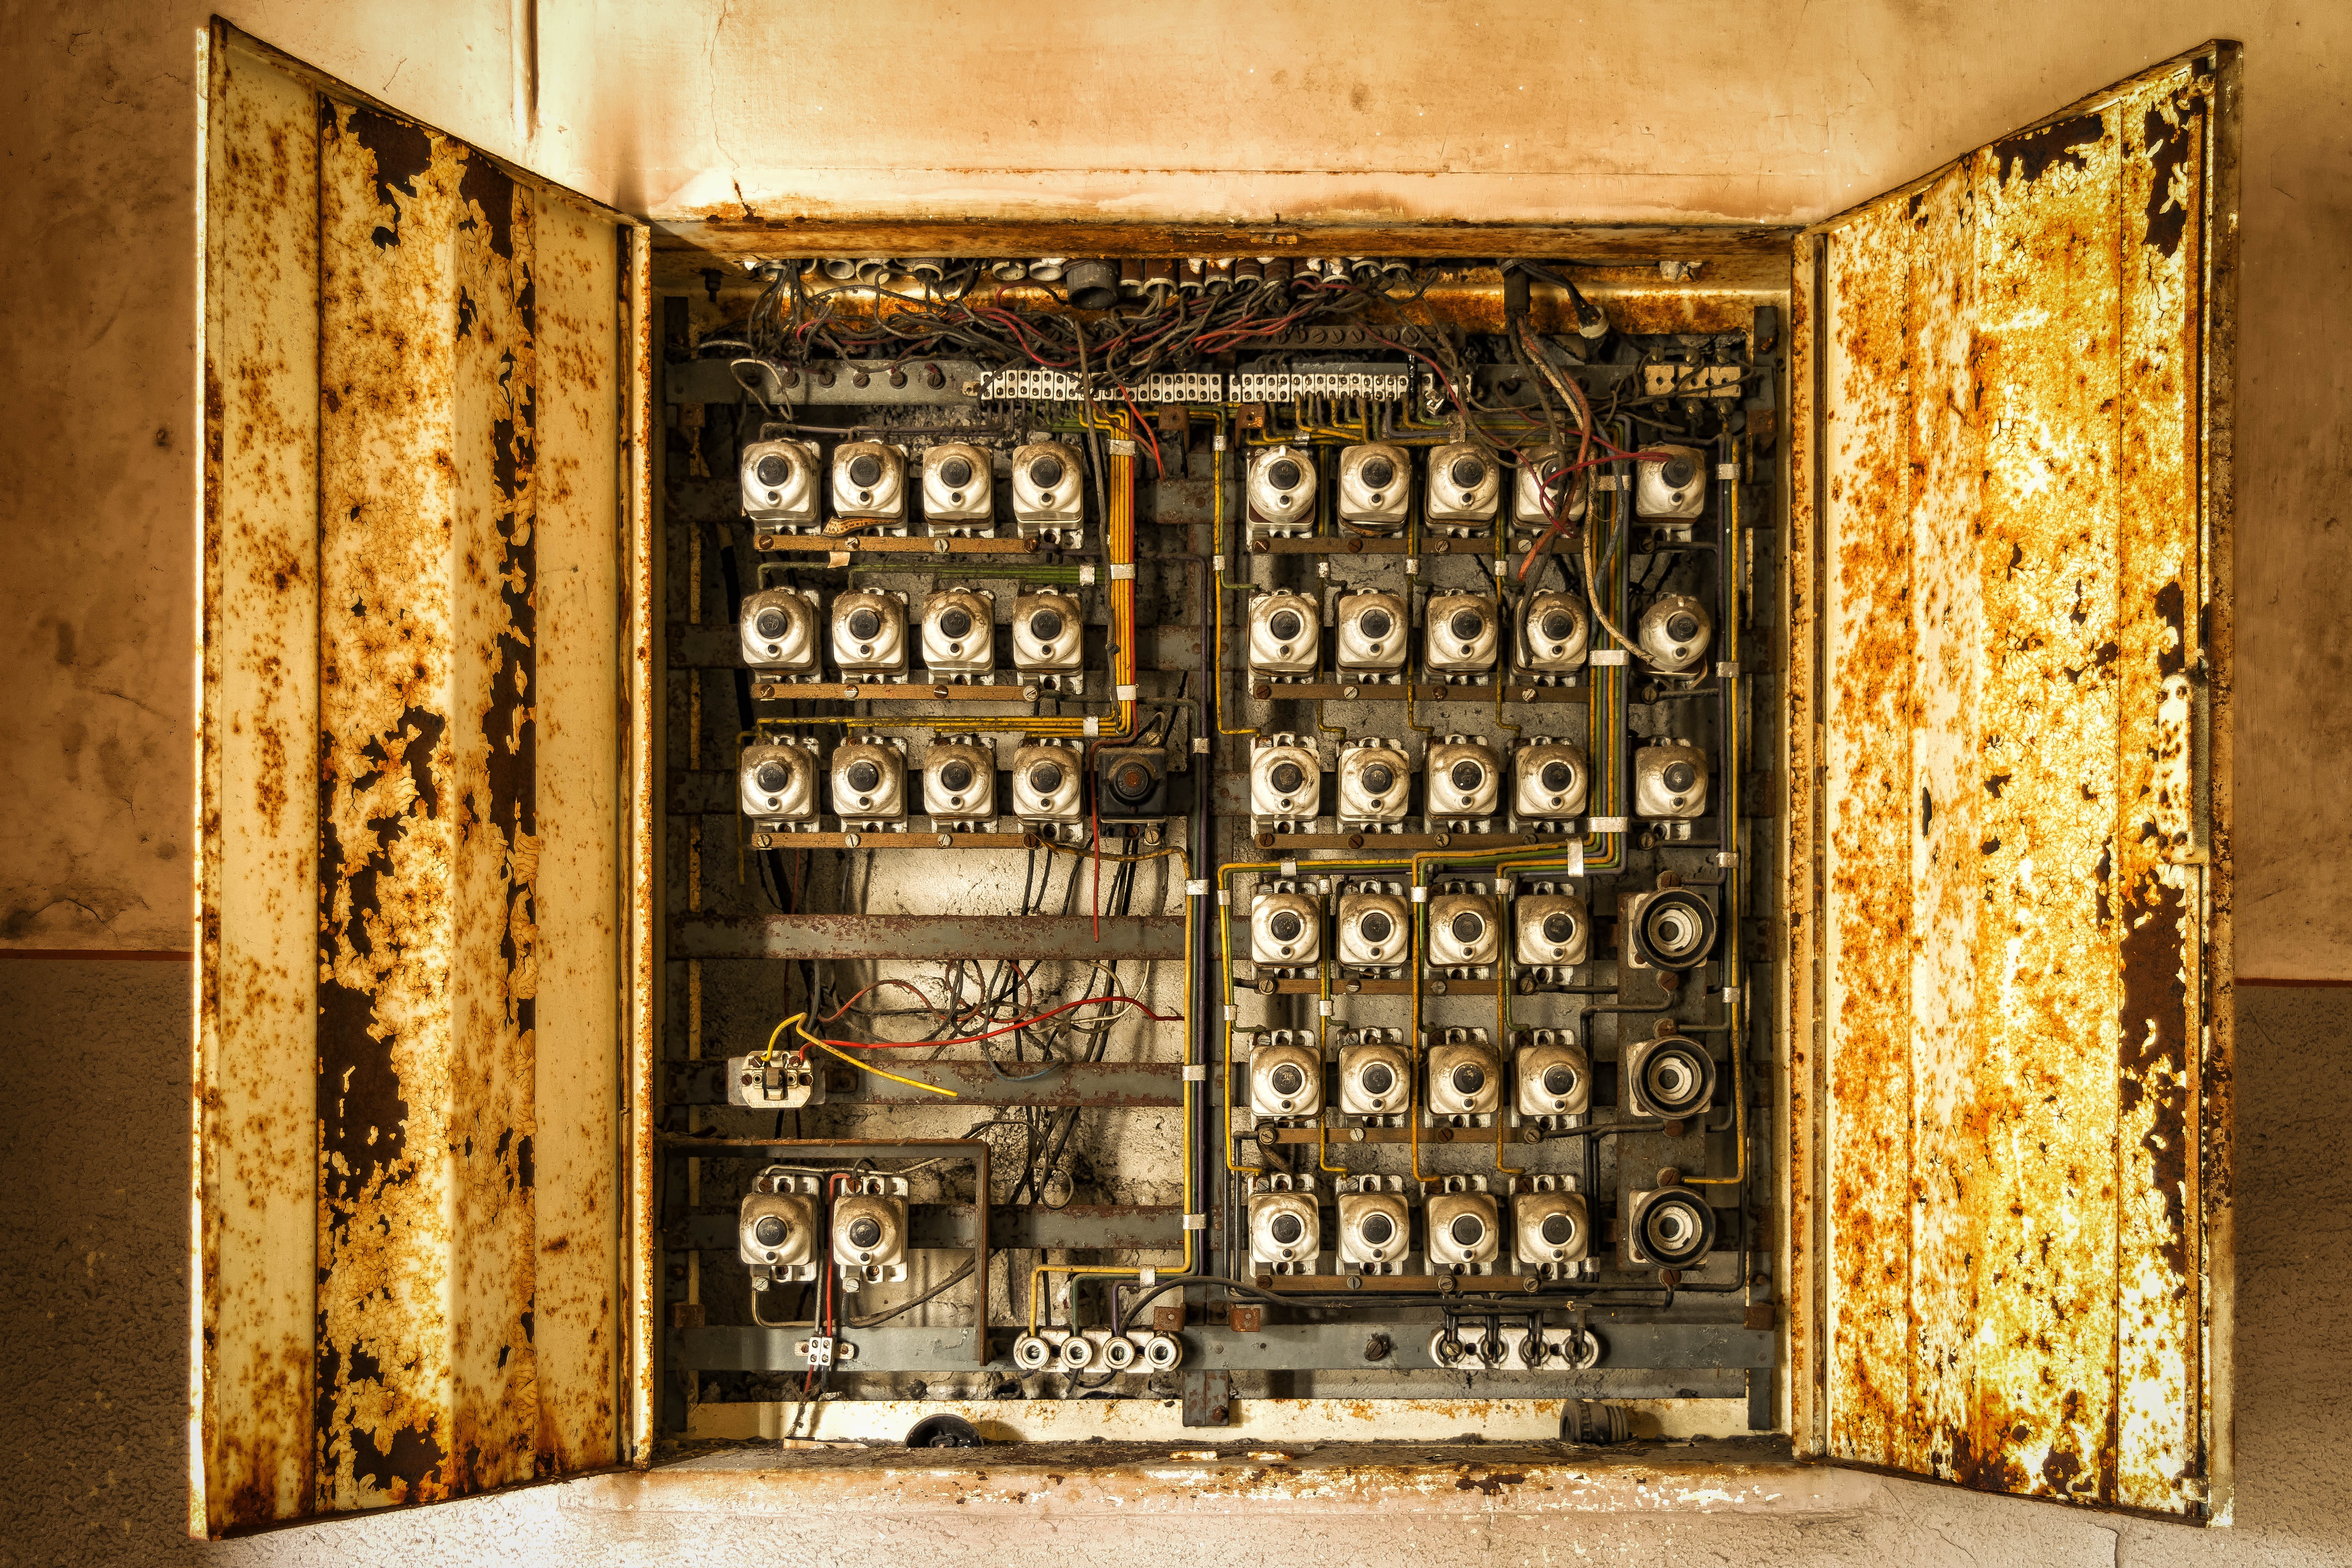
wall, line, broken, box, electricity, dead, energy, interior design, current, art, design, risk, elektrik, dangerous, backup, lost places, voltage, modern art, burn out, ancient history